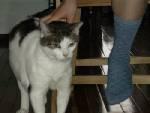
cat